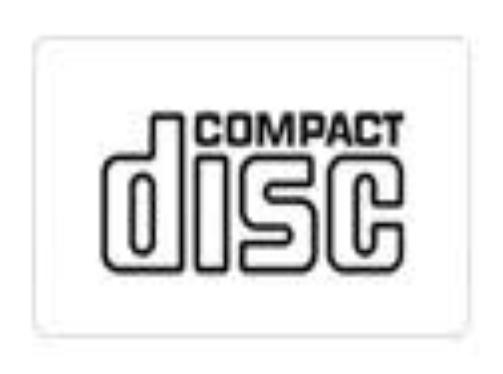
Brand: Compact
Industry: Electronic